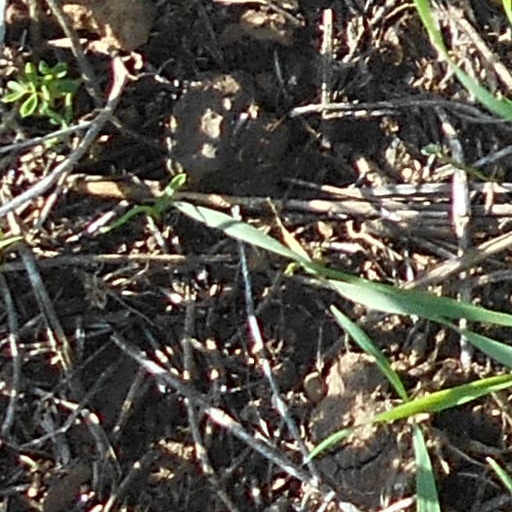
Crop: wheat